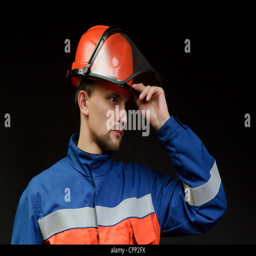
the worker in overalls and a helmet on a black background